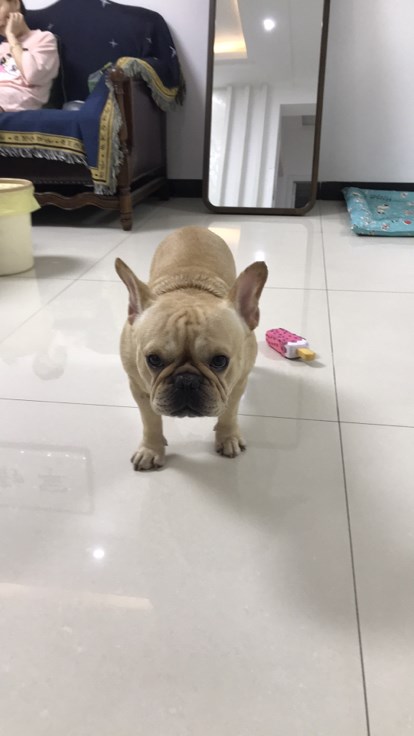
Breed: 1121-n000002-French_bulldog